Cedric C. Smith

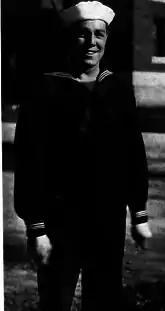
Cedric Smith, 1917

After submarines sank seven U.S. merchant ships and the publication of the Zimmermann Telegram, the United States declared war on Germany on April 6, 1917. Even before the formal declaration of war, Smith enlisted with the Ann Arbor naval reserves and by the end of April 1917, he was reported to be "somewhere in the east" serving his country. In honor of Captain Smith's actions, the Michigan football team voted to preserve his status as captain of the 1917 team, even though he spent the fall at the Great Lakes Naval Training Station. For the first time in the history of football at Michigan, the team had no active captain.